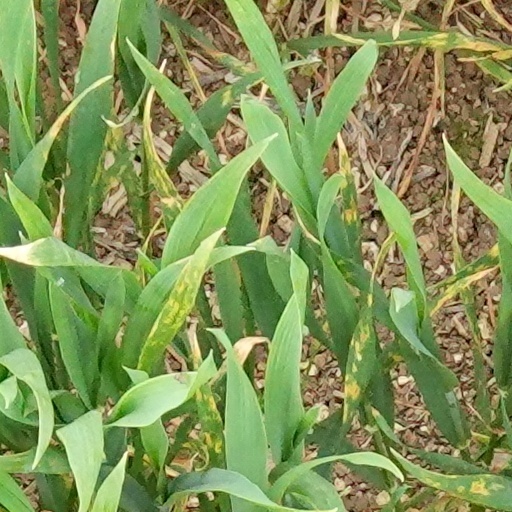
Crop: wheat